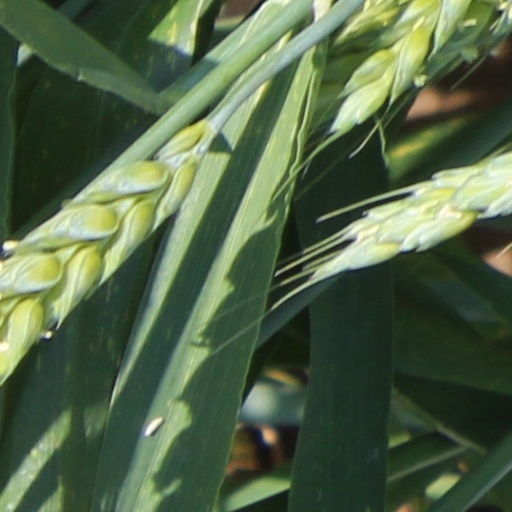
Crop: wheat